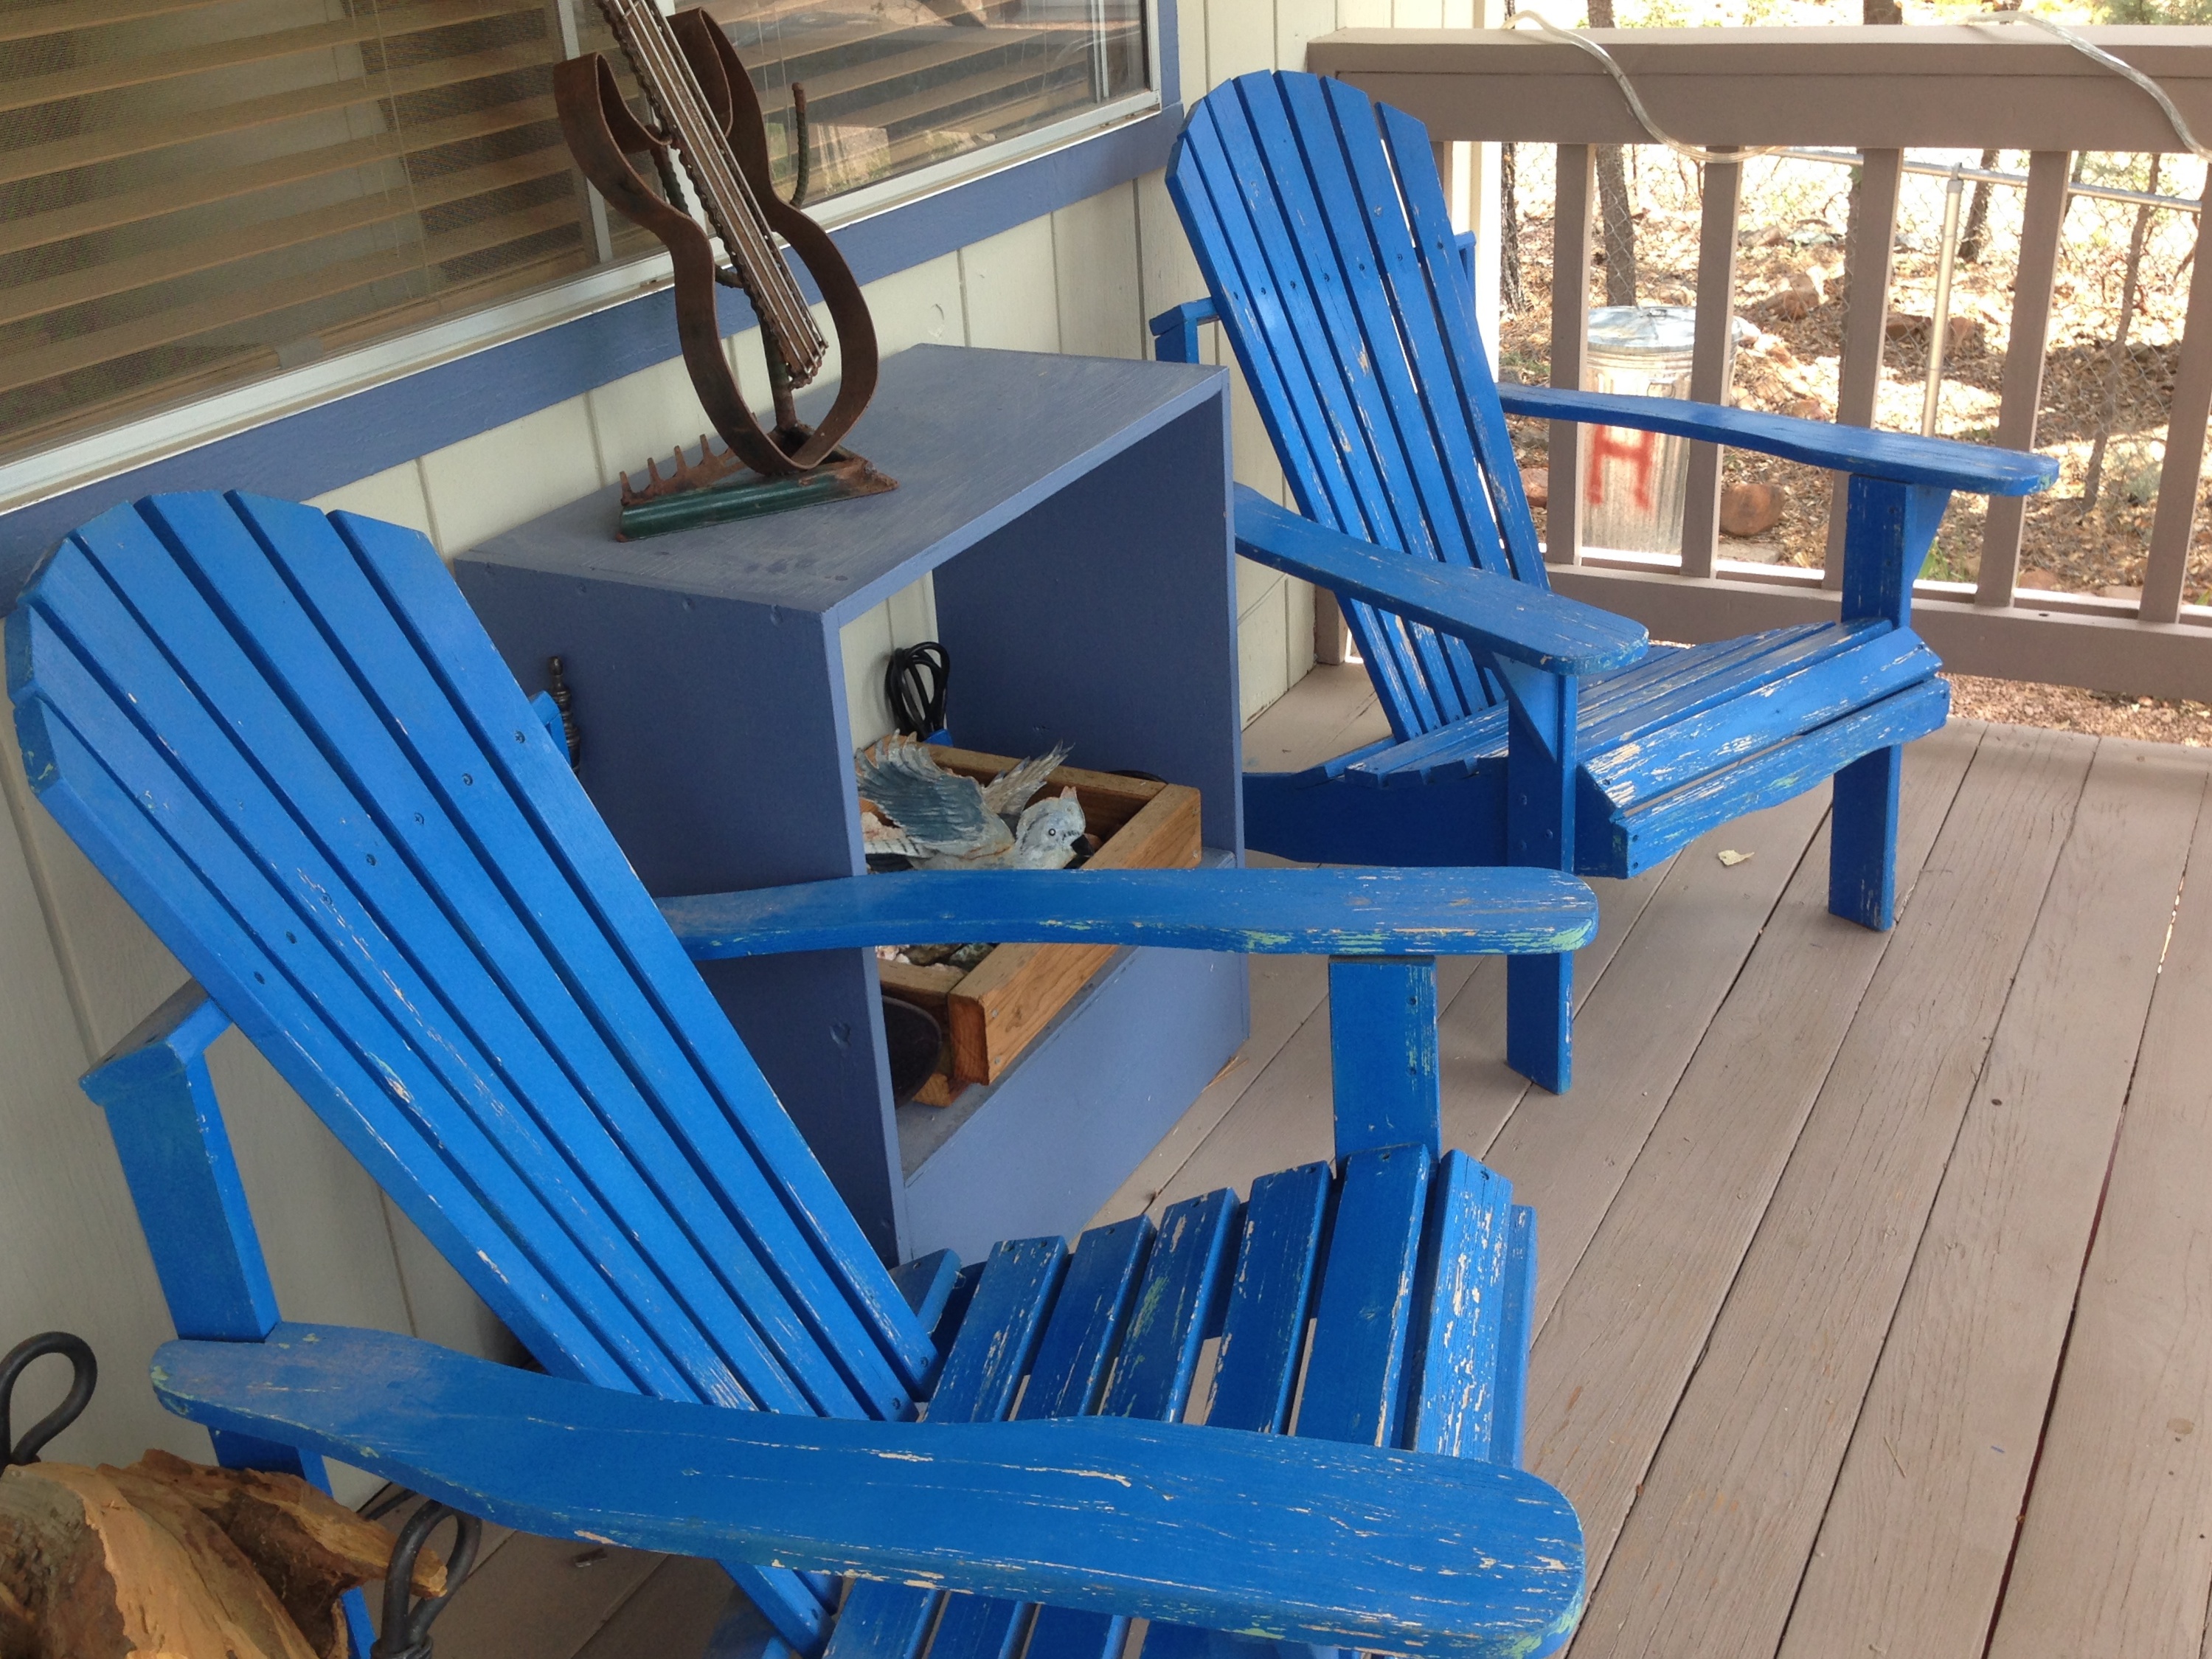
table, wood, bench, chair, blue, furniture, room, product, outdoor furniture